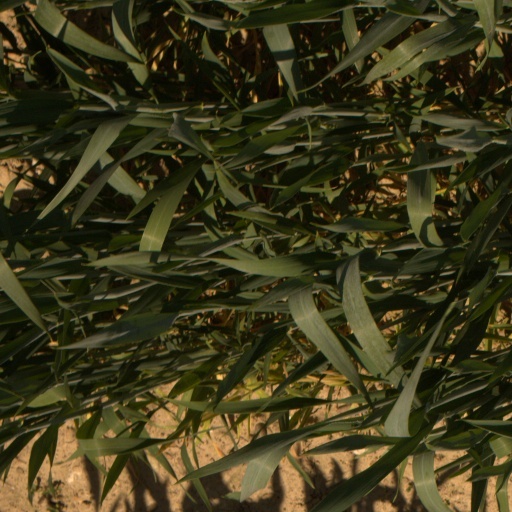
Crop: wheat